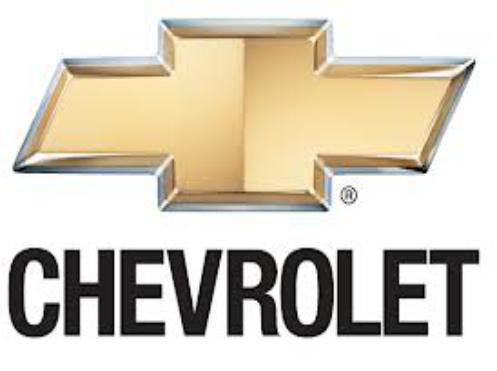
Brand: Chevrolet
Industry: Transportation